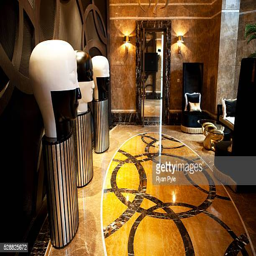
statues of heads in the lobby a luxury apartment complex located